Nova Scotia Route 340

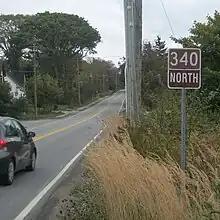
Route 340 in Hebron, Yarmouth County, Nova Scotia

Route 340 is a collector road in the Canadian province of Nova Scotia.